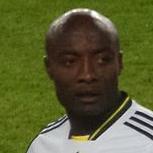
Age: 30